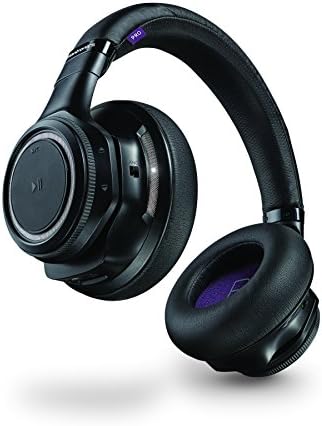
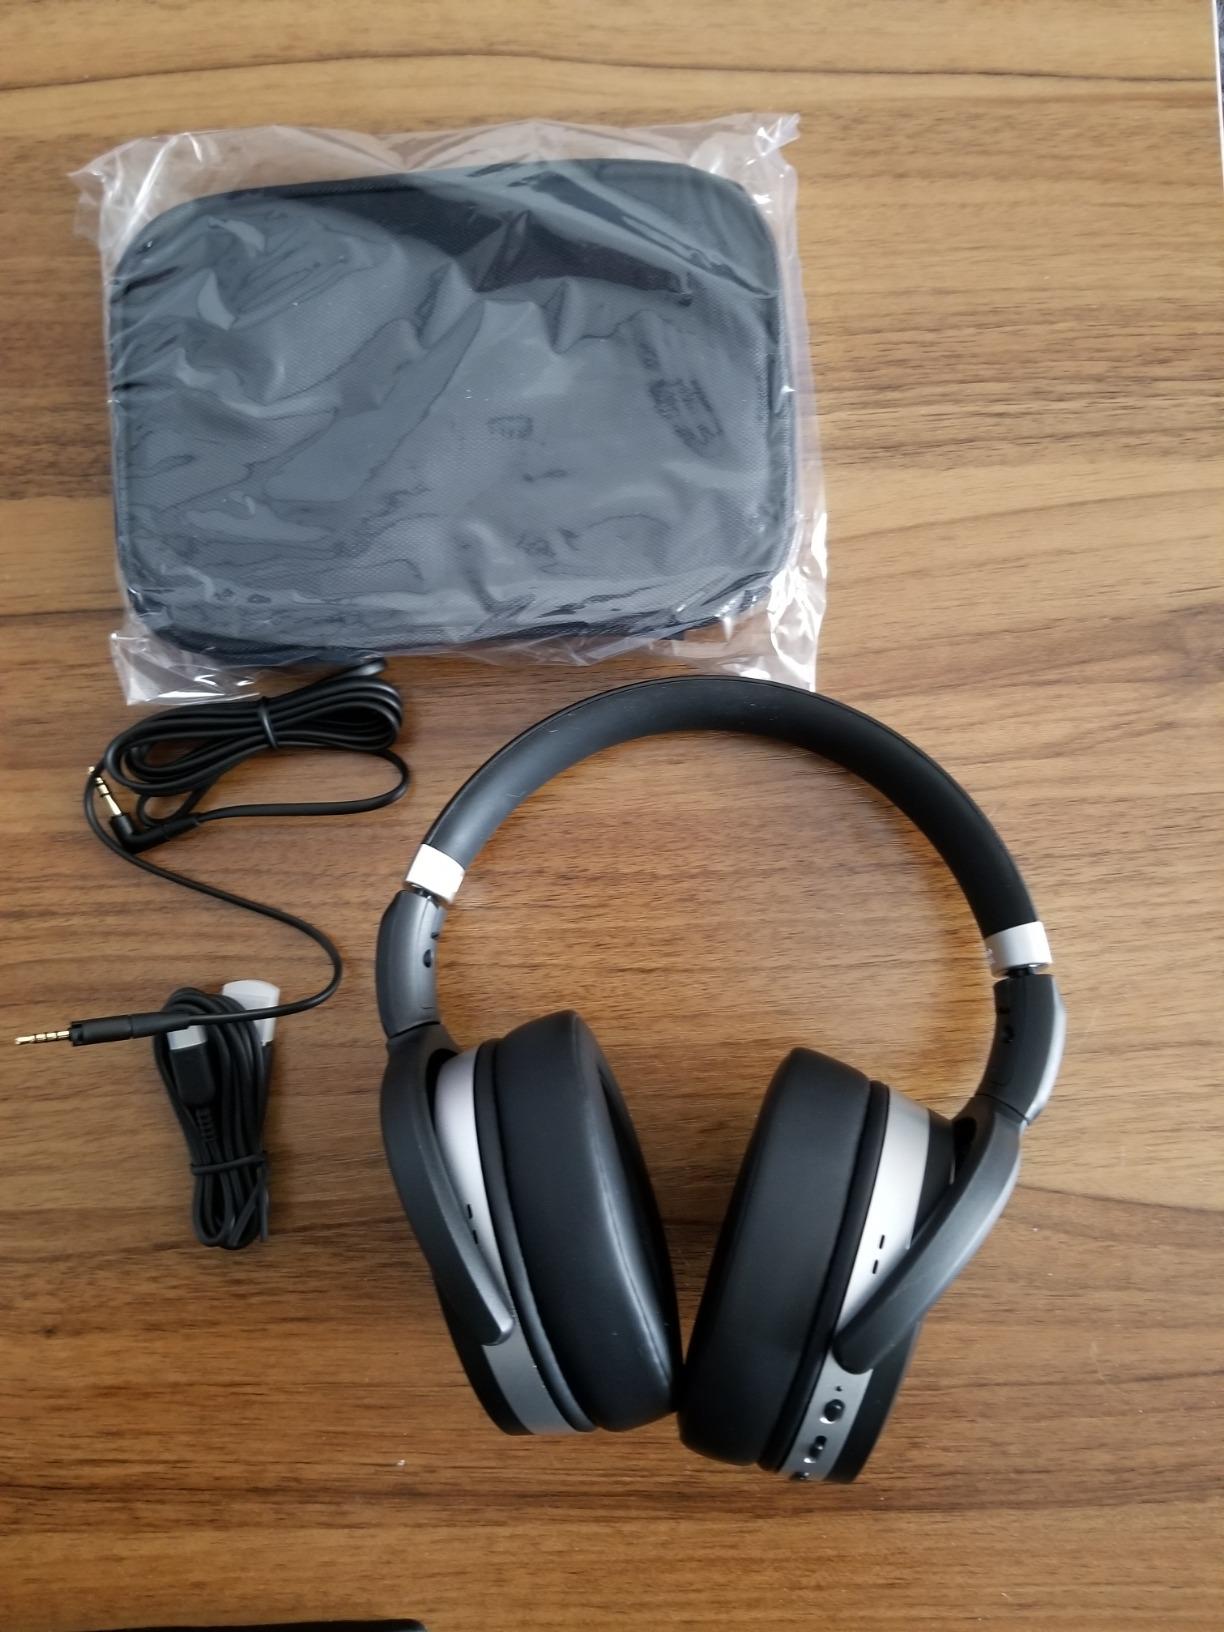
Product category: headphones
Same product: no